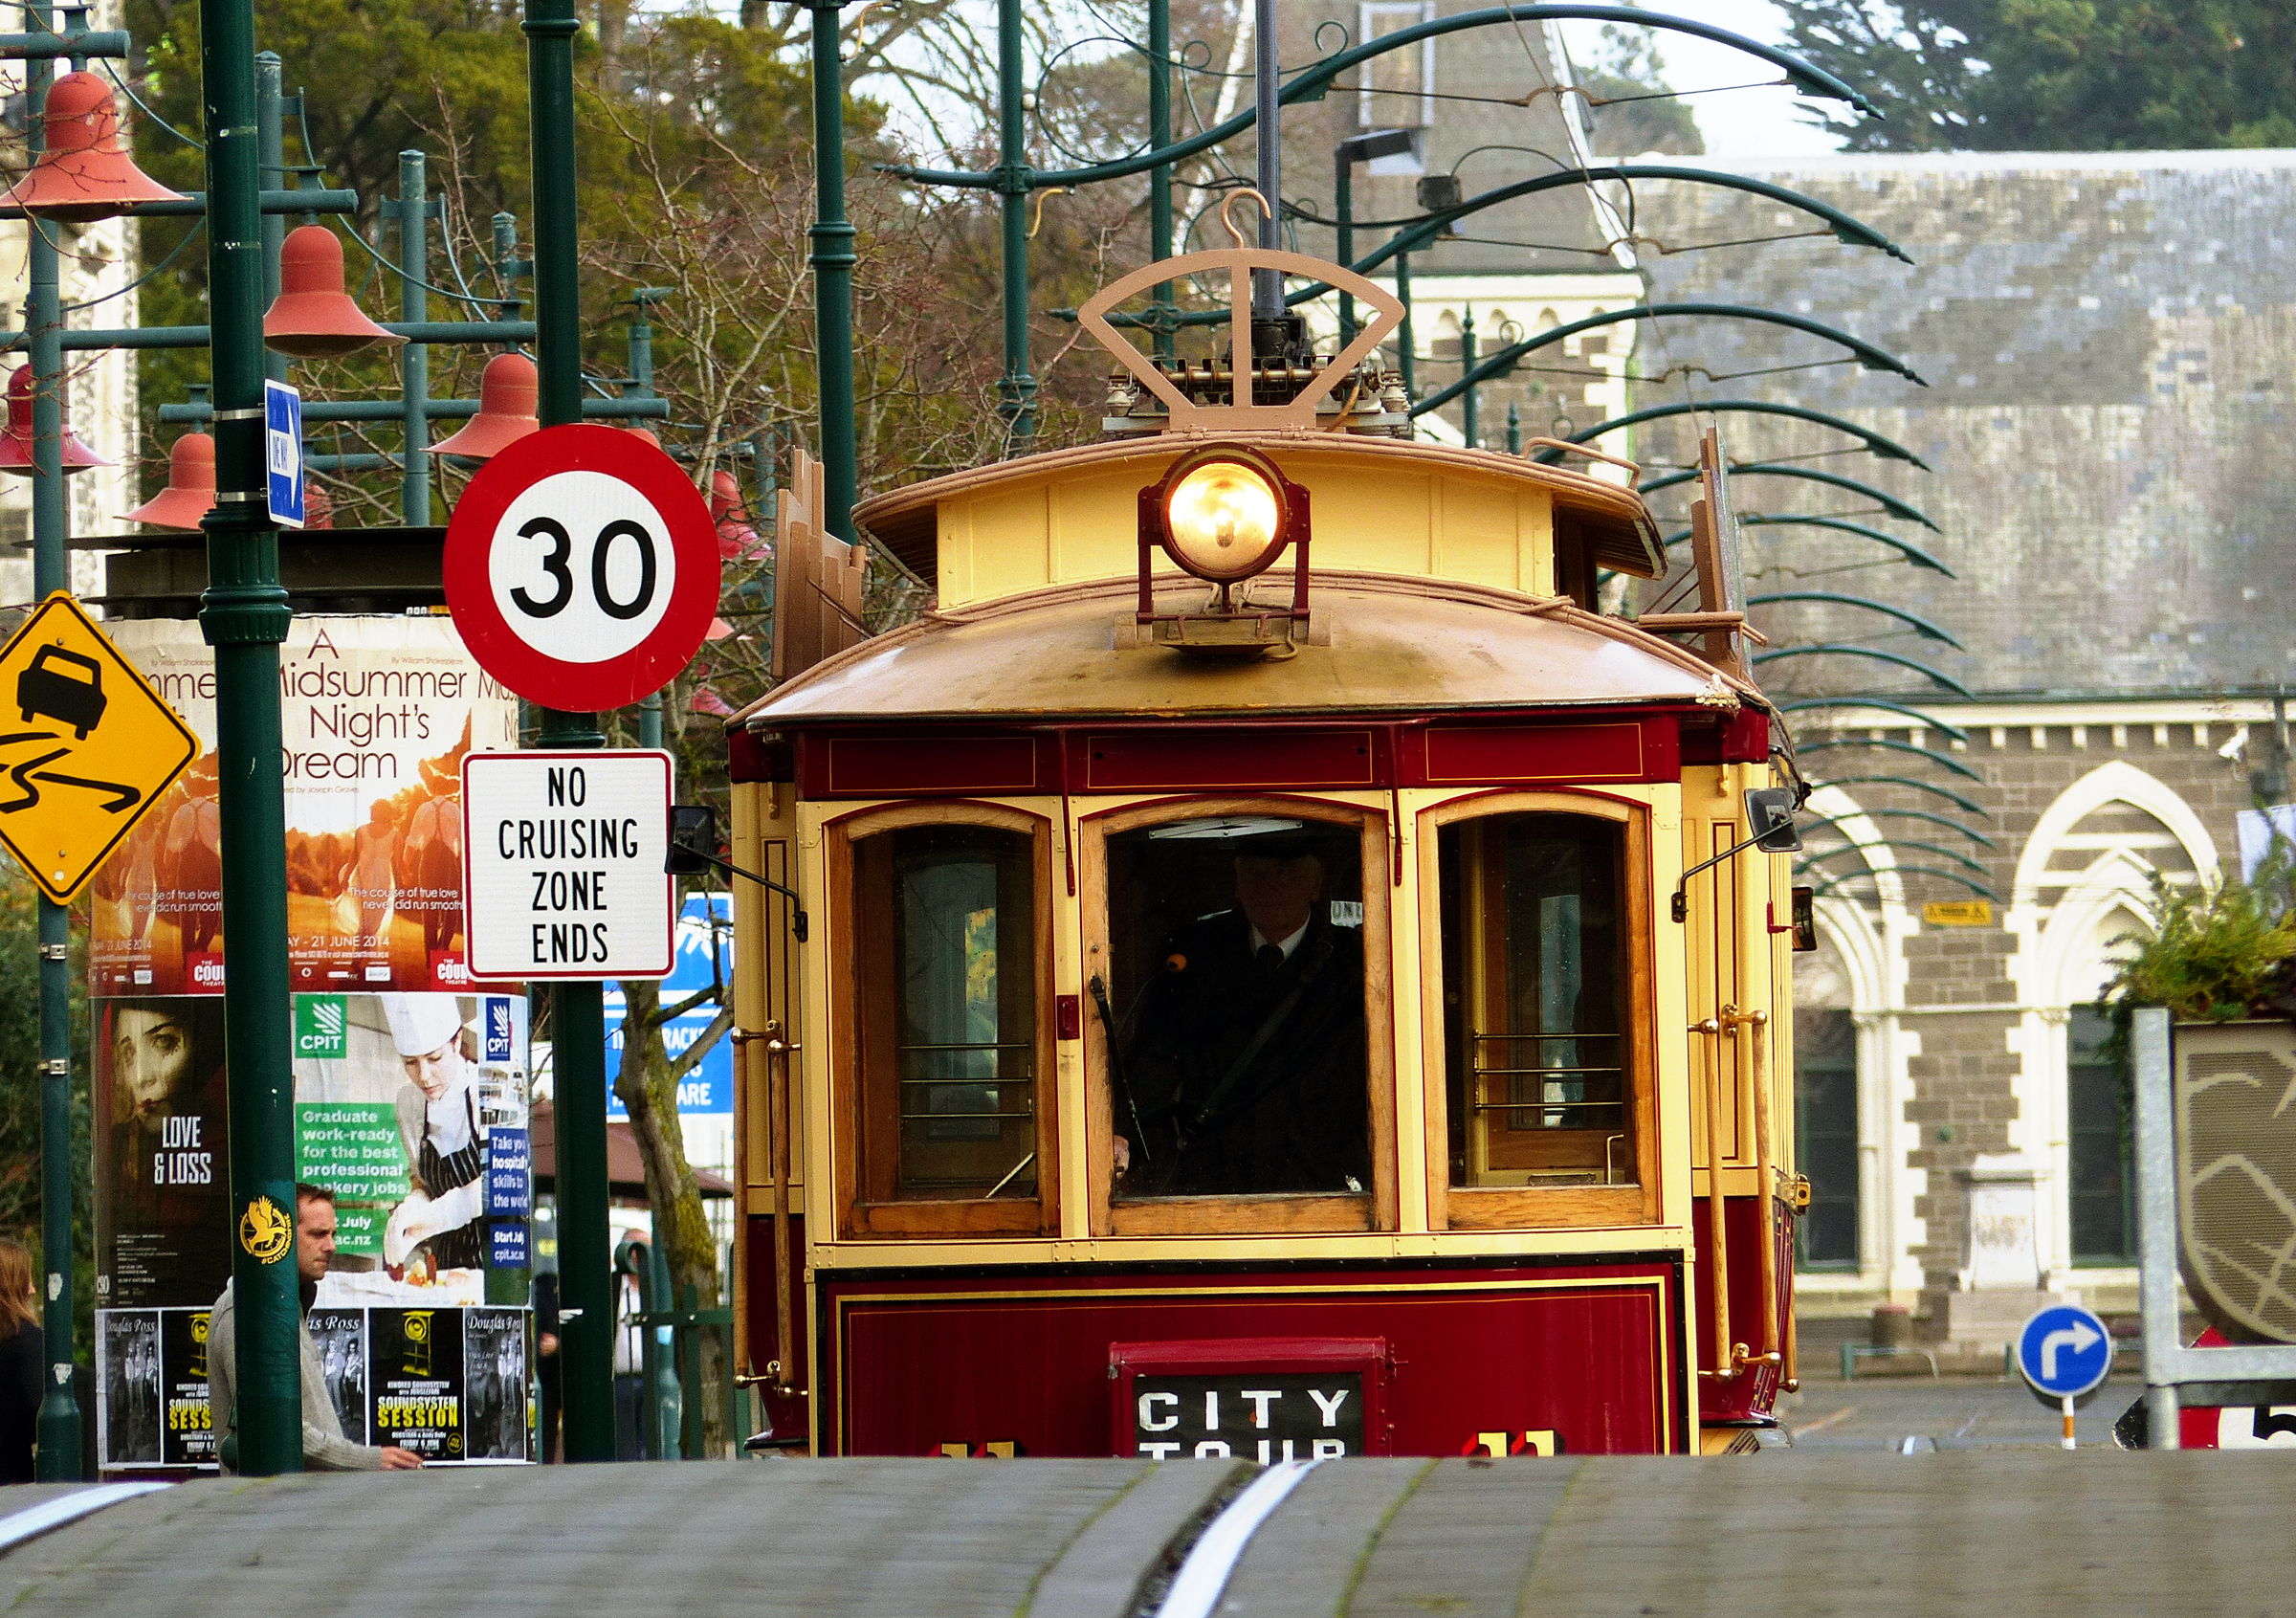
restaurant, tram, transport, vehicle, cable car, public transport, christchurch, trams, streetcars, panasonicdmcfz200, citytransport